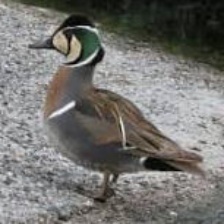
Species: BAIKAL TEAL
Scientific name: ANAS FORMOSA
ImageNet parent category: drake